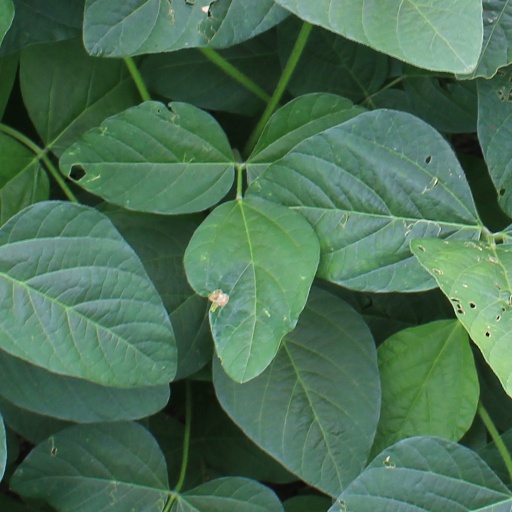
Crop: soybean